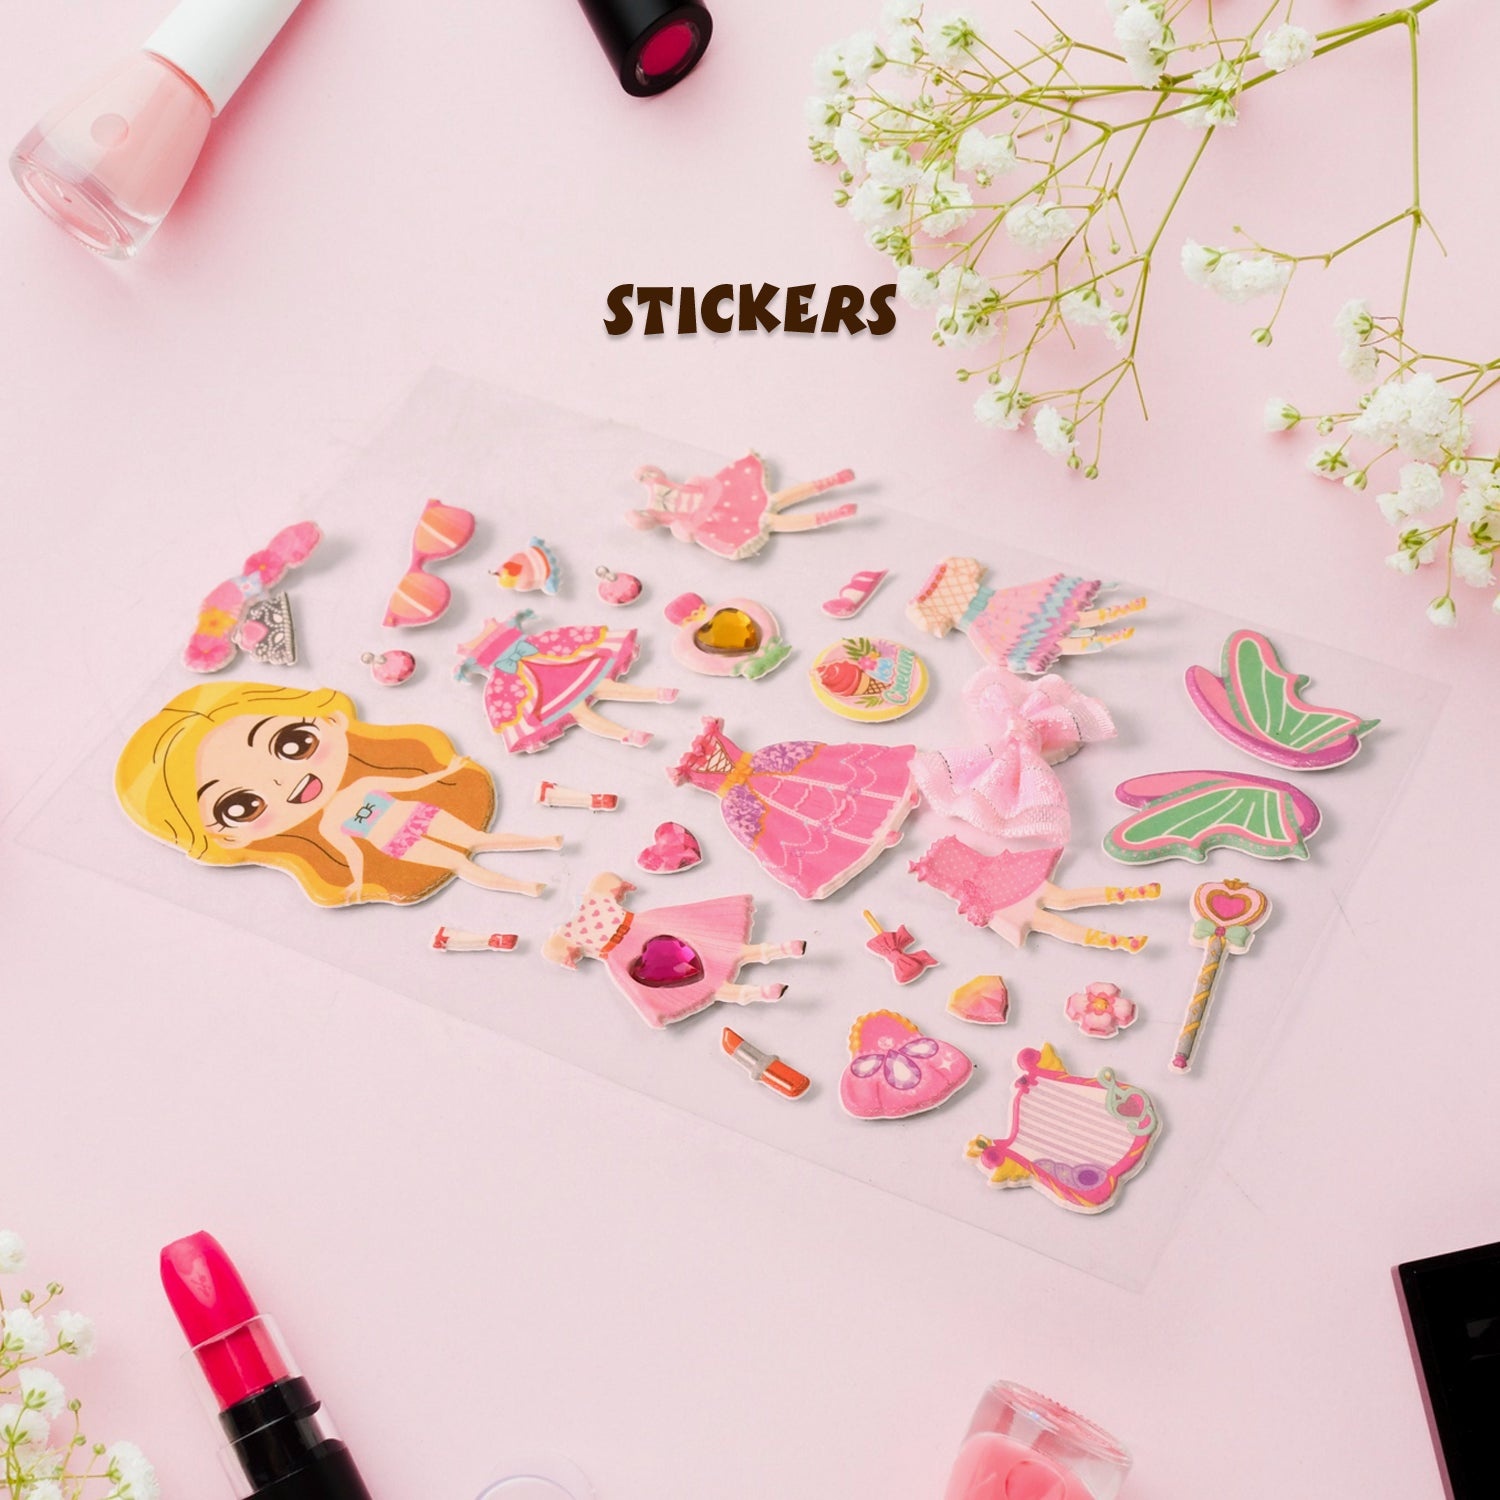
Multipurpose Adhesive 3D Stickers (1 Sheet /15×10 Cm)
Multipurpose Adhesive 3D Stickers Baby Room Decoration Stickers for Kids, 3D Stickers for Girls, Aesthetic Sticker, Cute Stickers, Foam Stickers for Kids, Craft Stickers, Self Adhesive Stickers Mix Design (1 Sheet /15×10 Cm) Description :- DIY Cute Stickers Set – Package Includes 1 sheets of stickers in different design – Size of cute stickers sheet. Stickers for Water Bottles - Aesthetic Stickers Laptop Stickers for Kids Teens Girls. Self Adhesive Foam Sticker – Suitable for all kinds of DIY craft works, classroom artwork, gift wrapping, scrap booking. Adhesive Stickers Sheet – Waterproof Adhesive stickers for kids, stickers are featured with unique style, come with good quality. Cute Stationery Supplies Stickers – Adhesive Stickers can be used anywhere. It will meet your personal needs to your Laptop, Skateboard, Luggage, Car, Bumpers, Bike, Bedroom, Travel Case, Bicycle, Motorcycle, Snowboard, Guitar and more. Journal Stickers Aesthetic – This Adhesive sticker is very beautiful and cute and suitable for school projects, journals, scrap booking, DIY art and crafts, this sticker is also suitable for gift and this is perfect gift for kids. Features: How to use the stickers: 1. Clean the surface of the object. 2. Tear off the bottom paper of the sticker. 3. Firmly stick the sticker on the surface of the object, leaving no gaps. Of course, If not properly pasted, You can easily tear it up and paste it again. Dimension :- Volu. Weight (Gm) :- 40 Product Weight (Gm) :- 7 Ship Weight (Gm) :- 40 Length (Cm) :- 15 Breadth (Cm) :- 10 Height (Cm) :- 1
Brand: Mirha Trading Company
Category: Arts & Entertainment > Hobbies & Creative Arts > Arts & Crafts > Art & Crafting Materials > Embellishments & Trims > Decorative Stickers > 3D Decorative Stickers